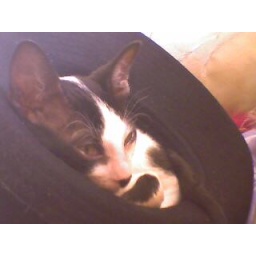
cat in the hat